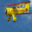
Label: airplane